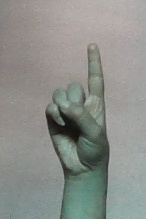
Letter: bb